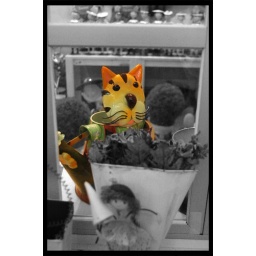
cat in the window